Šarūnas Jasikevičius

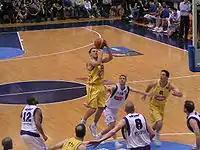
Jasikevičius won two consecutive EuroLeague titles with Maccabi Elite Tel Aviv.

On 29 July 2014, Jasikevičius announced his retirement from playing basketball, and was appointed to an assistant coach position with Žalgiris. After the firing of head coach Gintaras Krapikas during the 2015–16 season, Jasikevičius became the team's interim head coach. On 13 January 2016, it was announced that he was appointed their new head coach.